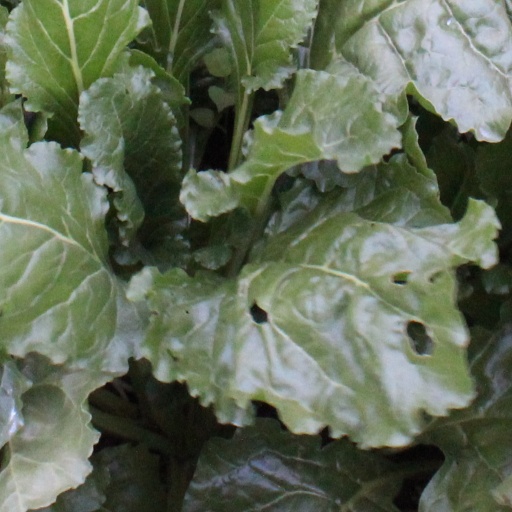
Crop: sugar beet